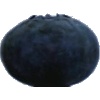
Label: blueberry